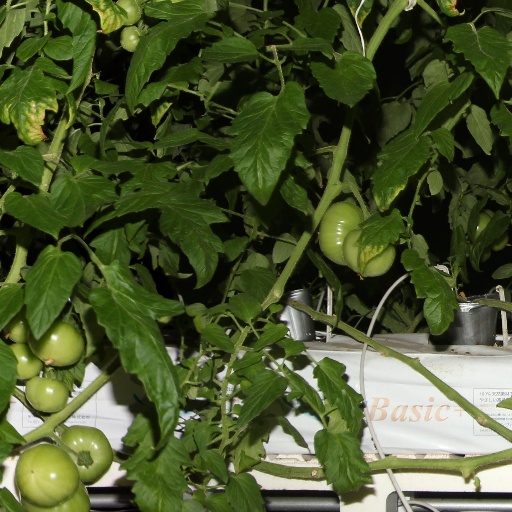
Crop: tomato